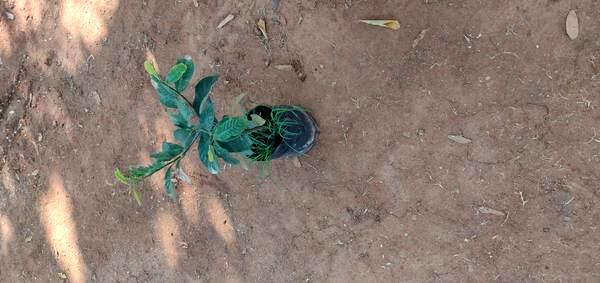
Plant: Mango